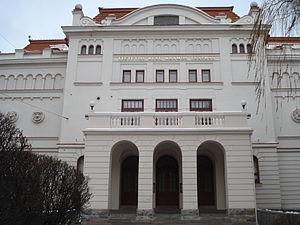
Le Théâtre dramatique russe de Lituanie est une compagnie théâtrale fondée en 1864. Le théâtre est situé au nᵒ 13 Jono Basanavičiaus gatvė à Vilnius, en Lituanie. Les représentations s'y déroulent en langue russe.